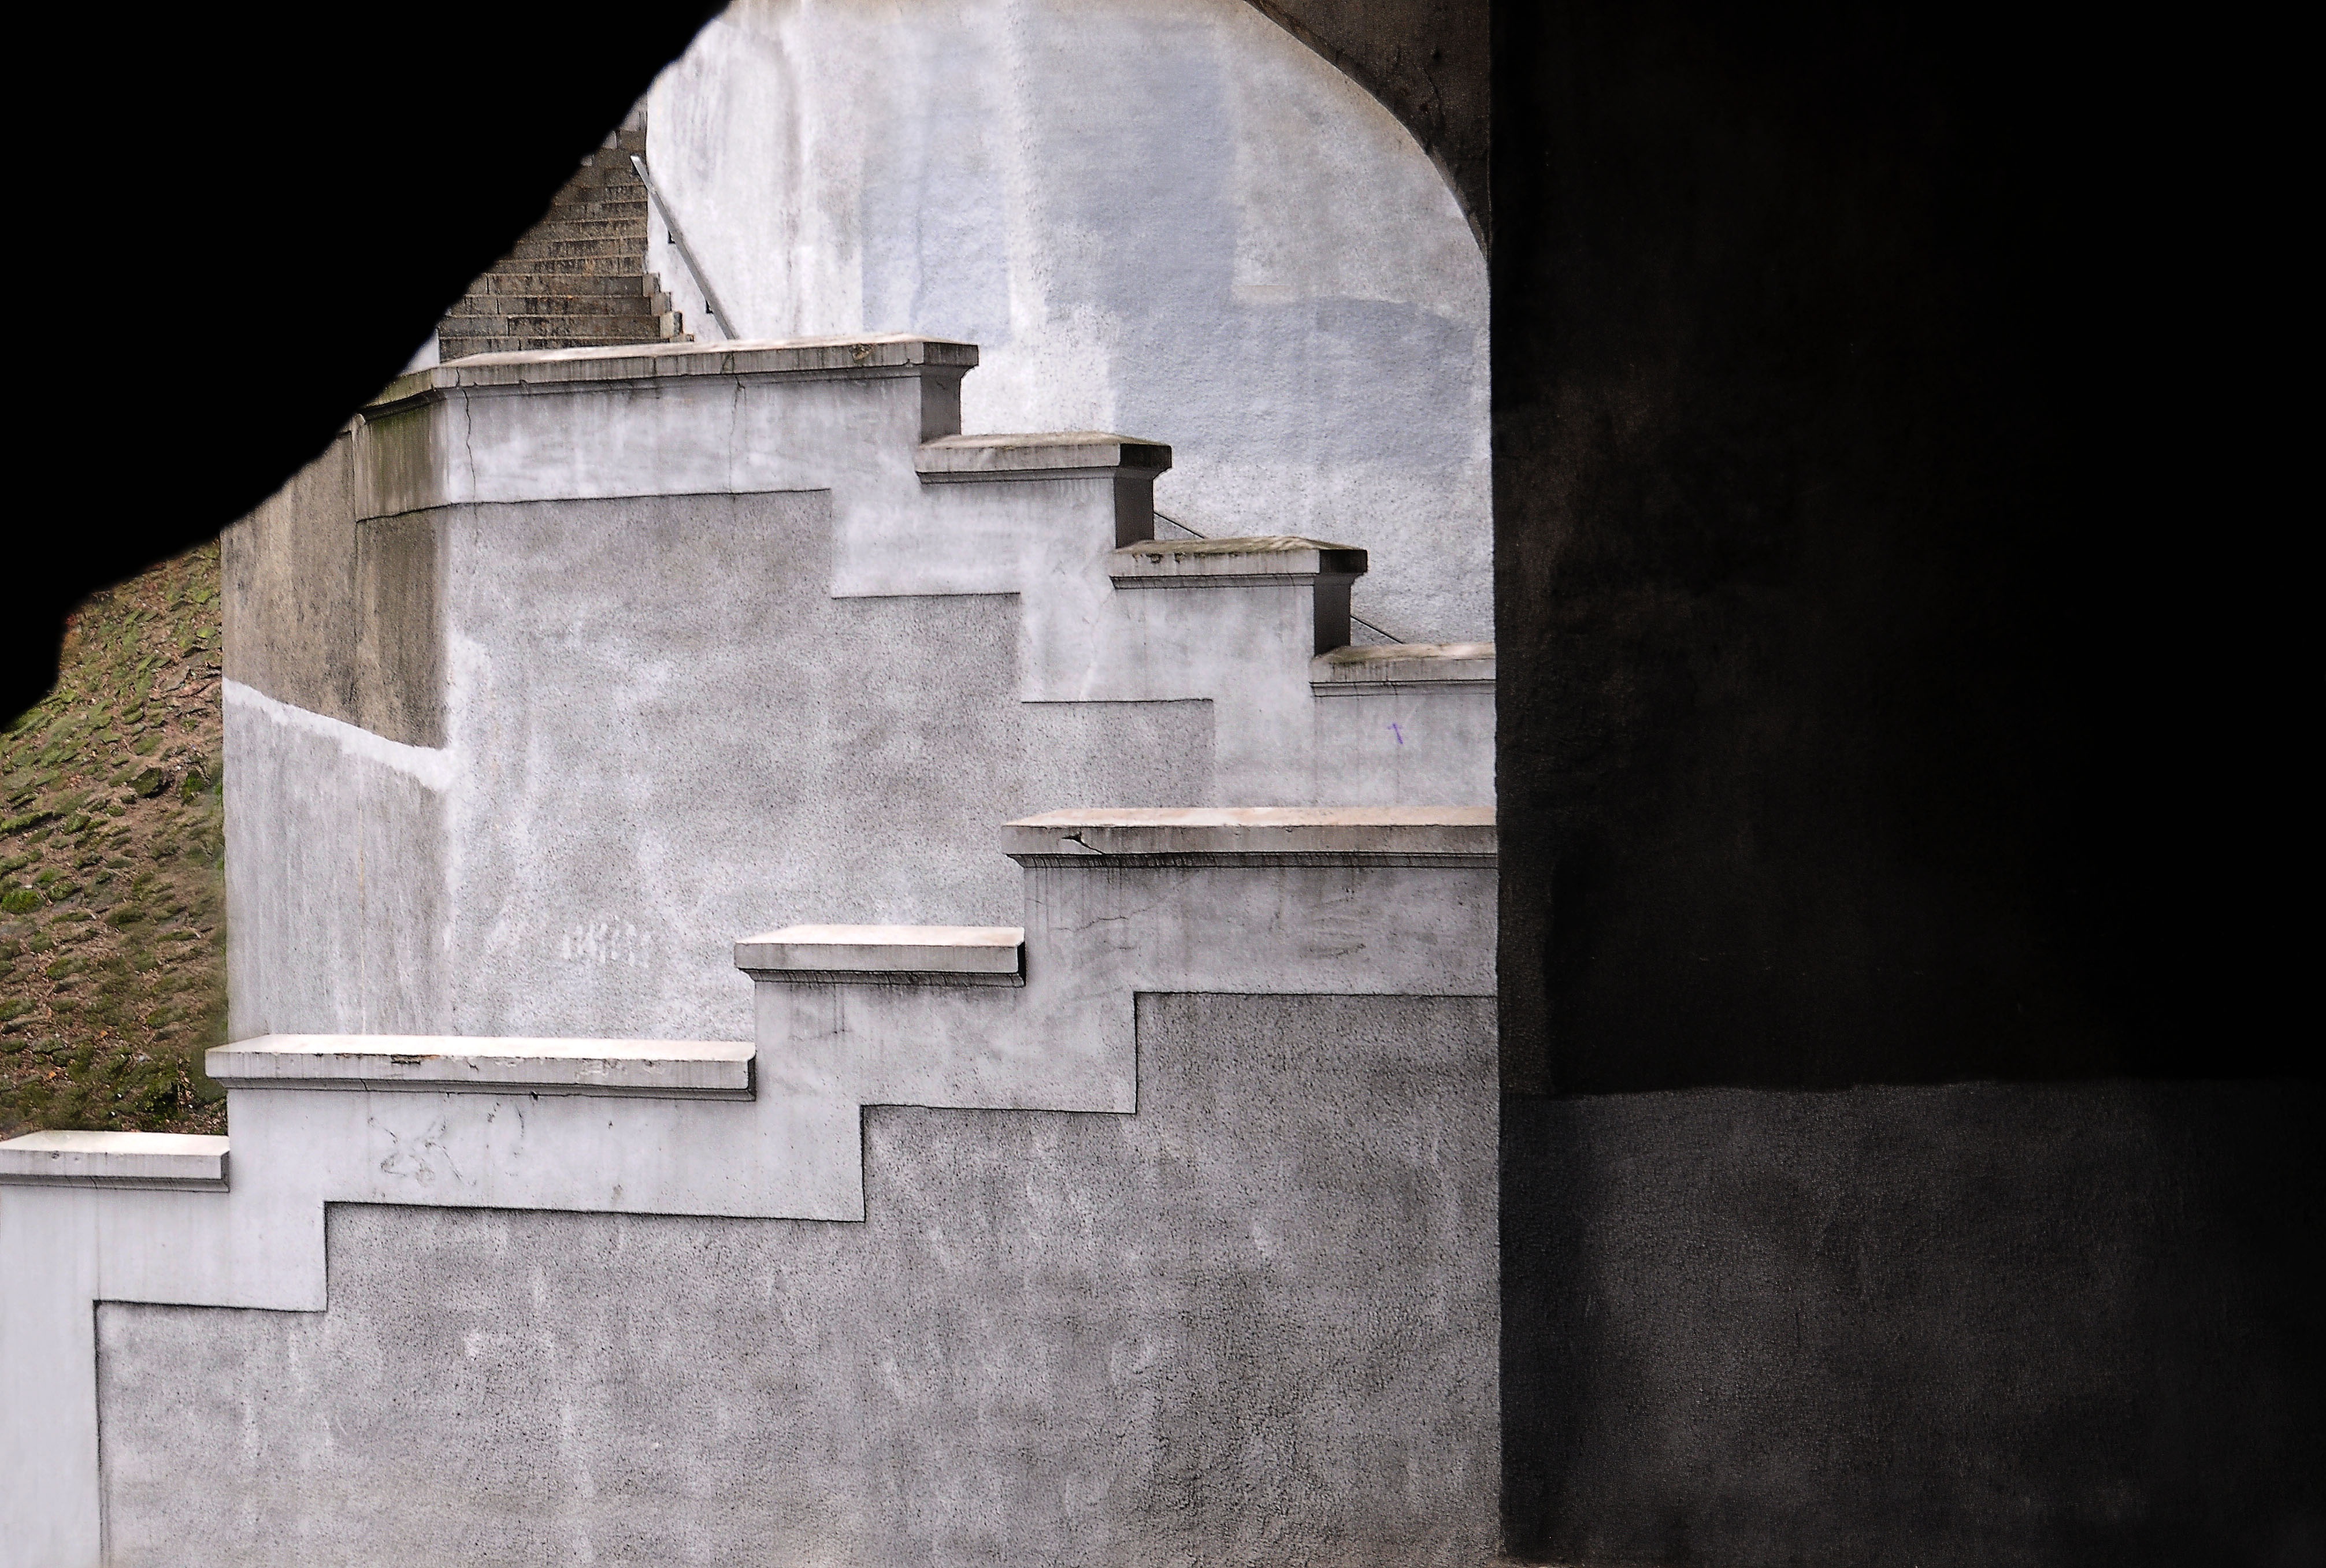
architecture, house, city, wall, monument, chapel, memorial, art, temple, stairs, poland, warsaw, ancient history